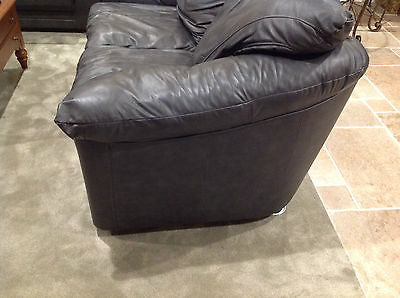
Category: sofa